Macedonian front

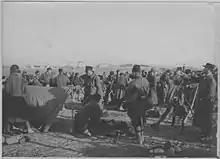
Wearing new khaki uniforms, the 2nd Zouaves arrive at Salonika aerodrome following disembarkation.

In the event, the lack of Allied support sealed the fate of the Serbian army. Against Serbia, the Central Powers marshalled the Bulgarian Army, a German army, and an Austro-Hungarian army, all under the command of Field Marshal August von Mackensen. The Germans and Austro-Hungarians began their attack on 7 October with a massive artillery barrage, followed by attacks across the rivers. Then, on 11 October, the Bulgarian army attacked from two directions, one from the north of Bulgaria towards Niš, the other from the south towards Skopje (see map). The Bulgarian army rapidly broke through the weaker Serbian forces that tried to block its advance. With the Bulgarian breakthrough, the Serbian position became hopeless; their main army in the north faced either encirclement and forced surrender or retreat.